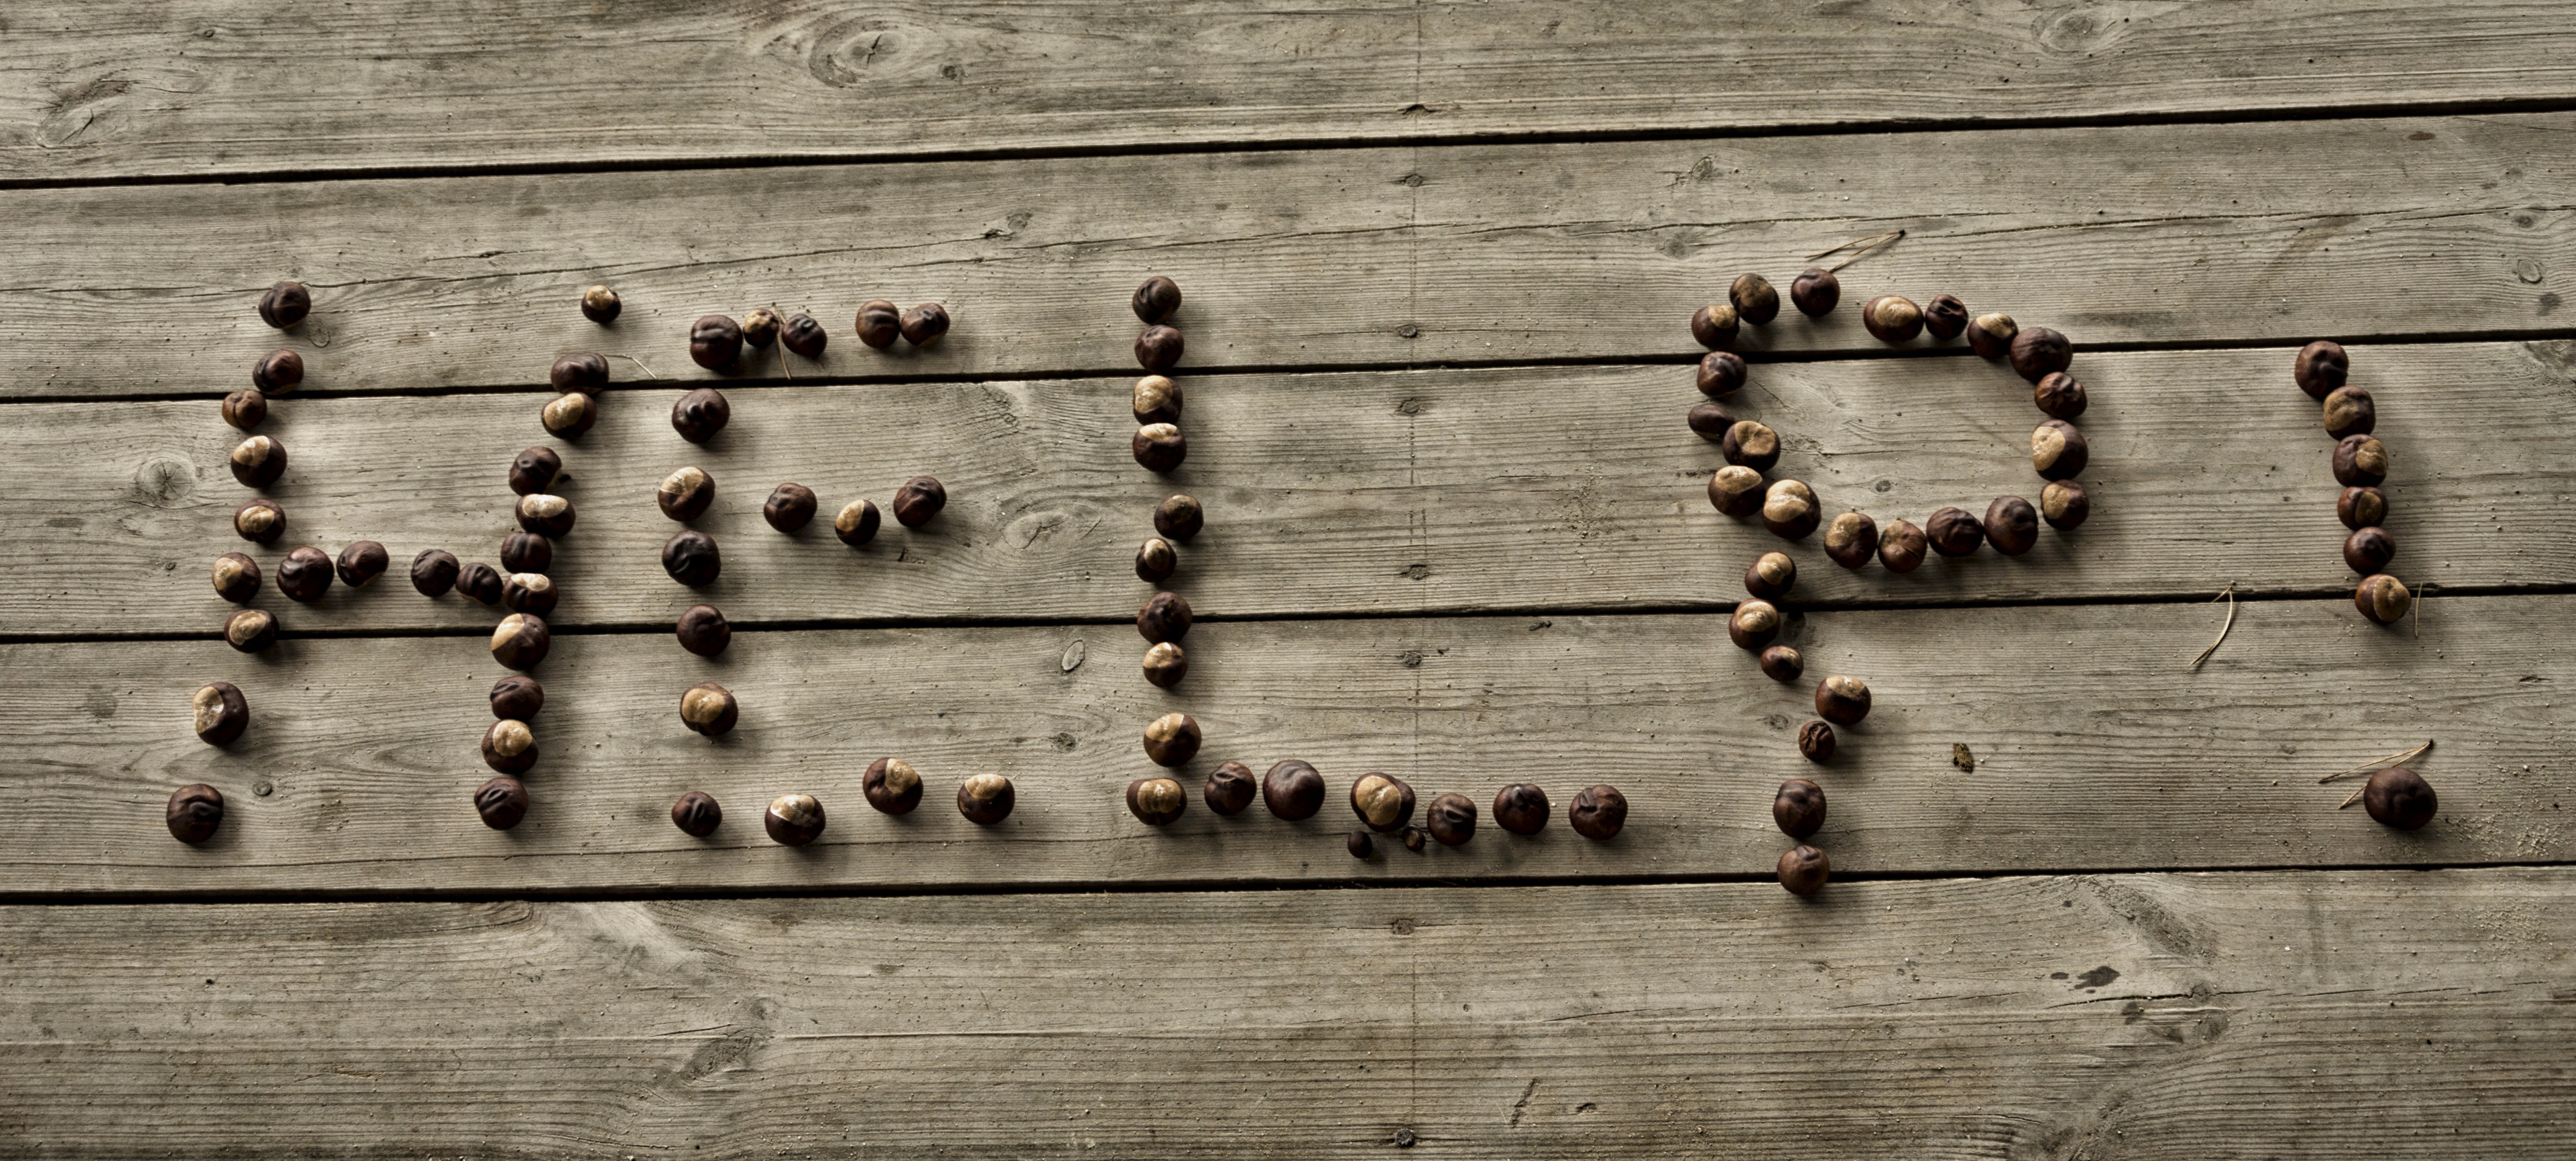
wood, texture, leaf, floor, number, wall, line, chestnuts, shape, the inscription